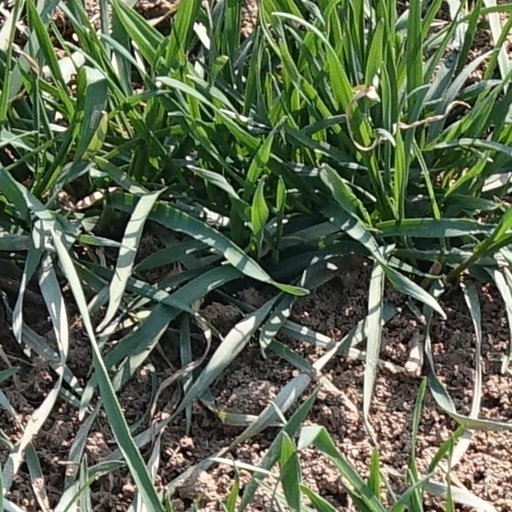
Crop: wheat